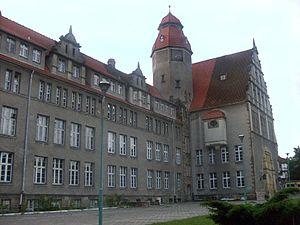
L'université de Gdańsk est une université polonaise sise dans la ville de Gdańsk fondée le 20 mars 1970, en fusionnant l’Ecole supérieure d’économie de Sopot avec l’Ecole supérieure de pédagogie de Gdańsk.